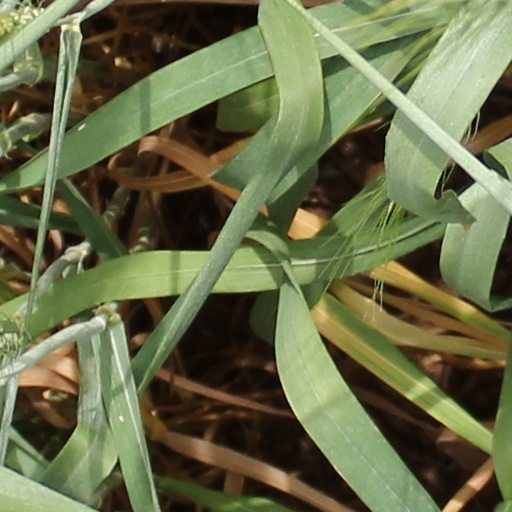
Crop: wheat